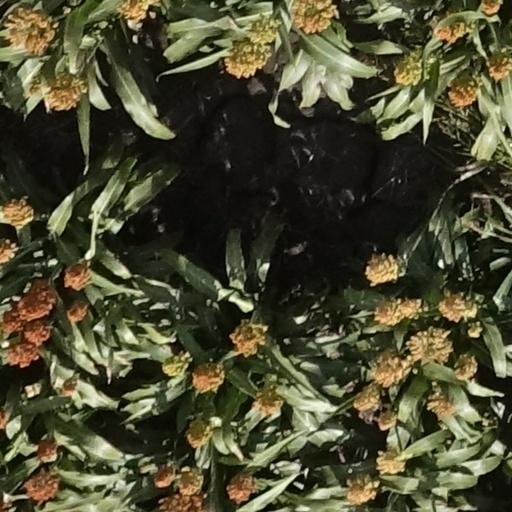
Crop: sorghum